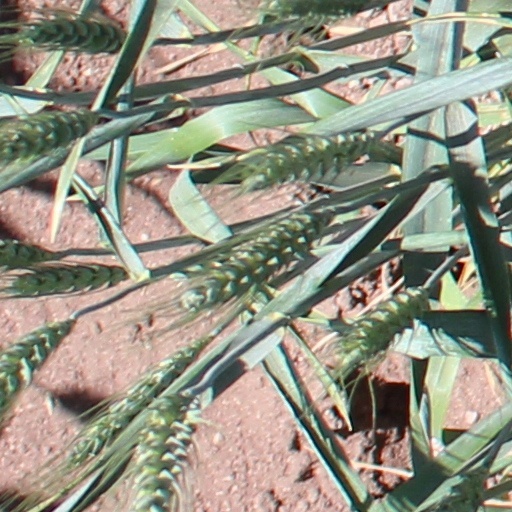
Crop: wheat